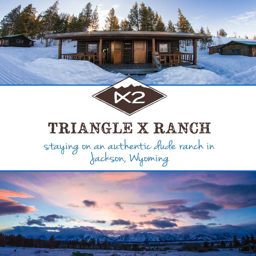
i recently spent a winter weekend exploring the mountains and when i was planning my trip , i wanted to stay somewhere that provided immediate access to outdoor recreational opportunities .